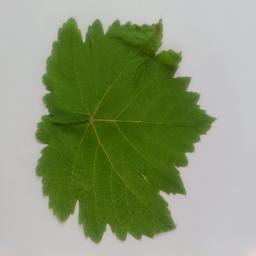
Label: Healthy Leaves